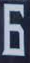
Number: 6